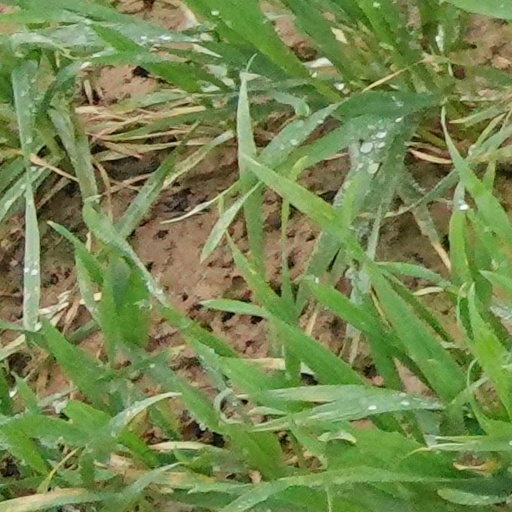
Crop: wheat